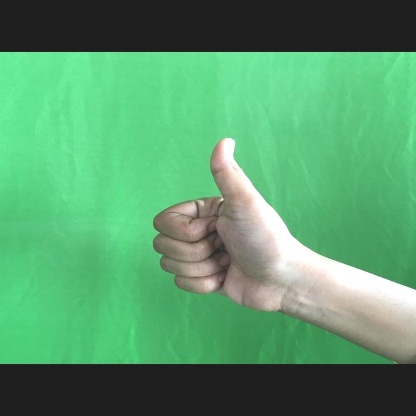
Mudra: Sikharam